Capleton

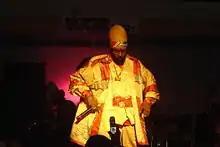
Capleton performing in Germany in 2006

In 1989, he got his first big international exposure. Stewart Brown, owner of a Toronto-based sound called African Star, gave the untested artist his first break, flying him to Canada for a stage show alongside Ninjaman and Flourgon.